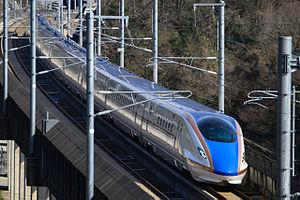
Le Hakutaka est le nom d'un service de train à grande vitesse japonais du réseau Shinkansen développé par la JR East et la JR West sur la ligne Shinkansen Hokuriku.
La ligne Shinkansen Hokuriku est une ligne à grande vitesse japonaise reliant Takasaki à Kanazawa dans la région du Hokuriku.